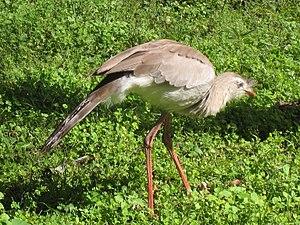
Le parc national El Rey est un parc national argentin situé au centre-est de la province de Salta, à quelque 200 kilomètres à l'est de la ville de Salta, à la limite entre la région des yungas méridionales à l'ouest et du Gran Chaco à l'est.
Les parcs nationaux d'Argentine constituent un réseau de 37 parcs nationaux en Argentine. Les parcs couvrent une grande variété d'habitats naturels, du Parc national Baritú à la frontière avec la Bolivie jusqu'au Parc national Tierra del Fuego à l'extrémité sud du continent.